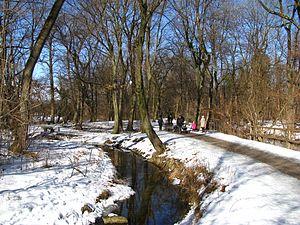
Le parc municipal de Pasing est un parc situé au sud du district munichois de Pasing. Il s’appelle donc Stadt-Park, car lors de sa fondation en 1929, ce parc était encore le parc de la ville indépendante de Pasing - c’est-à-dire avant son rattachement à Munich le 1ᵉʳ avril 1938.